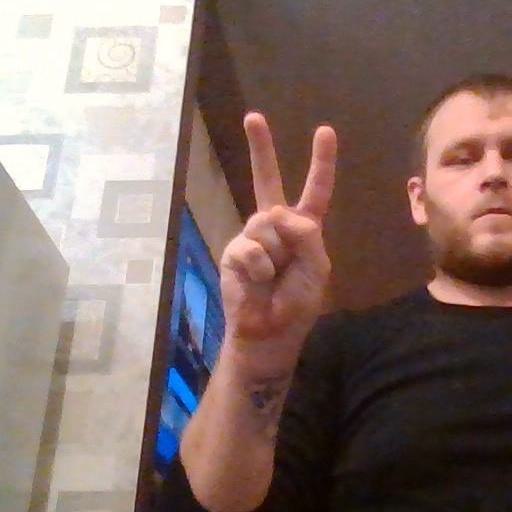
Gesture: peace